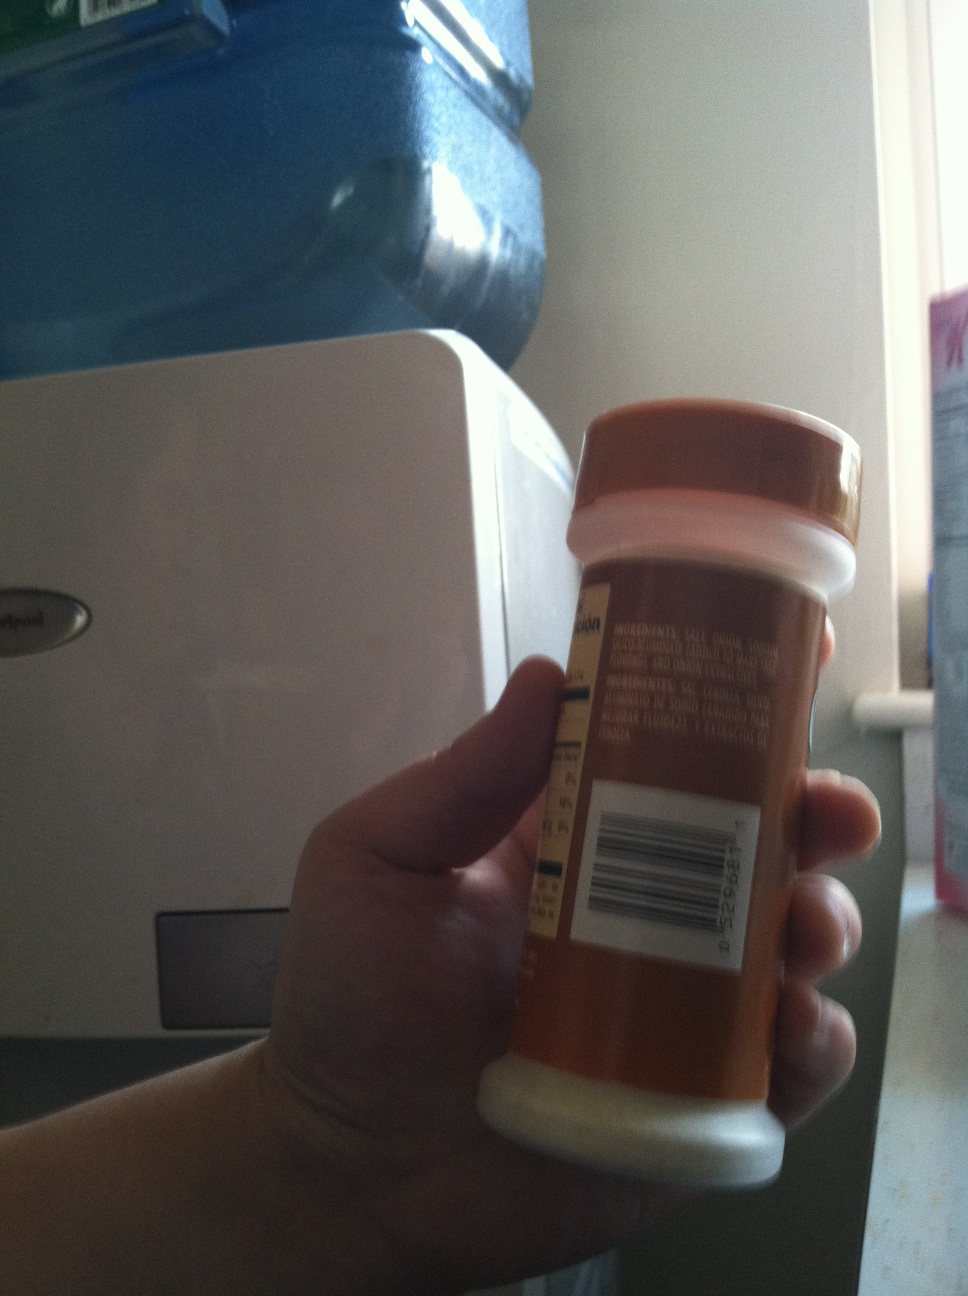Question: what spice is this?
Answer: unanswerable